Harriet A. Haas

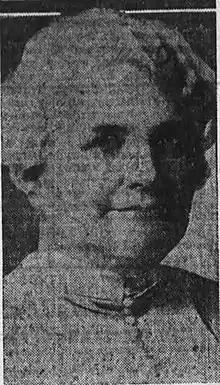
Harriet A. Haas

Harriet T. Averill Haas (October 17, 1874 in Virginia City, Nevada – January 20, 1958 in Albuquerque, New Mexico) was an American attorney and member of Piedmont Board of Education in the city of Piedmont, California. She was one of the most highly regarded members of the Alameda County, California bar.